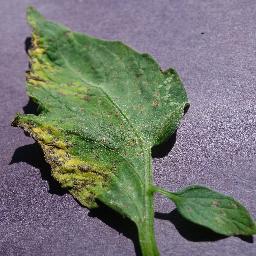
Label: Tomato___Septoria_leaf_spot